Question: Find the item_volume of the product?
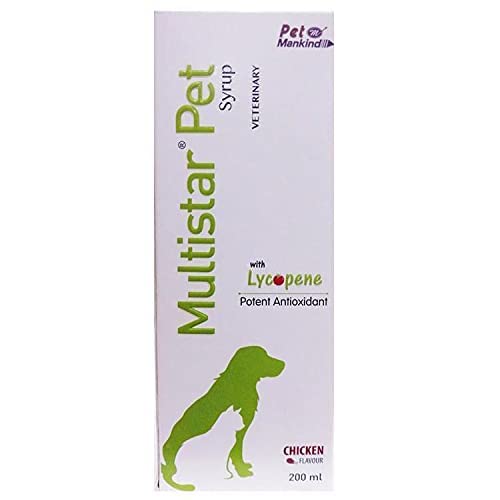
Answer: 200.0 millilitre